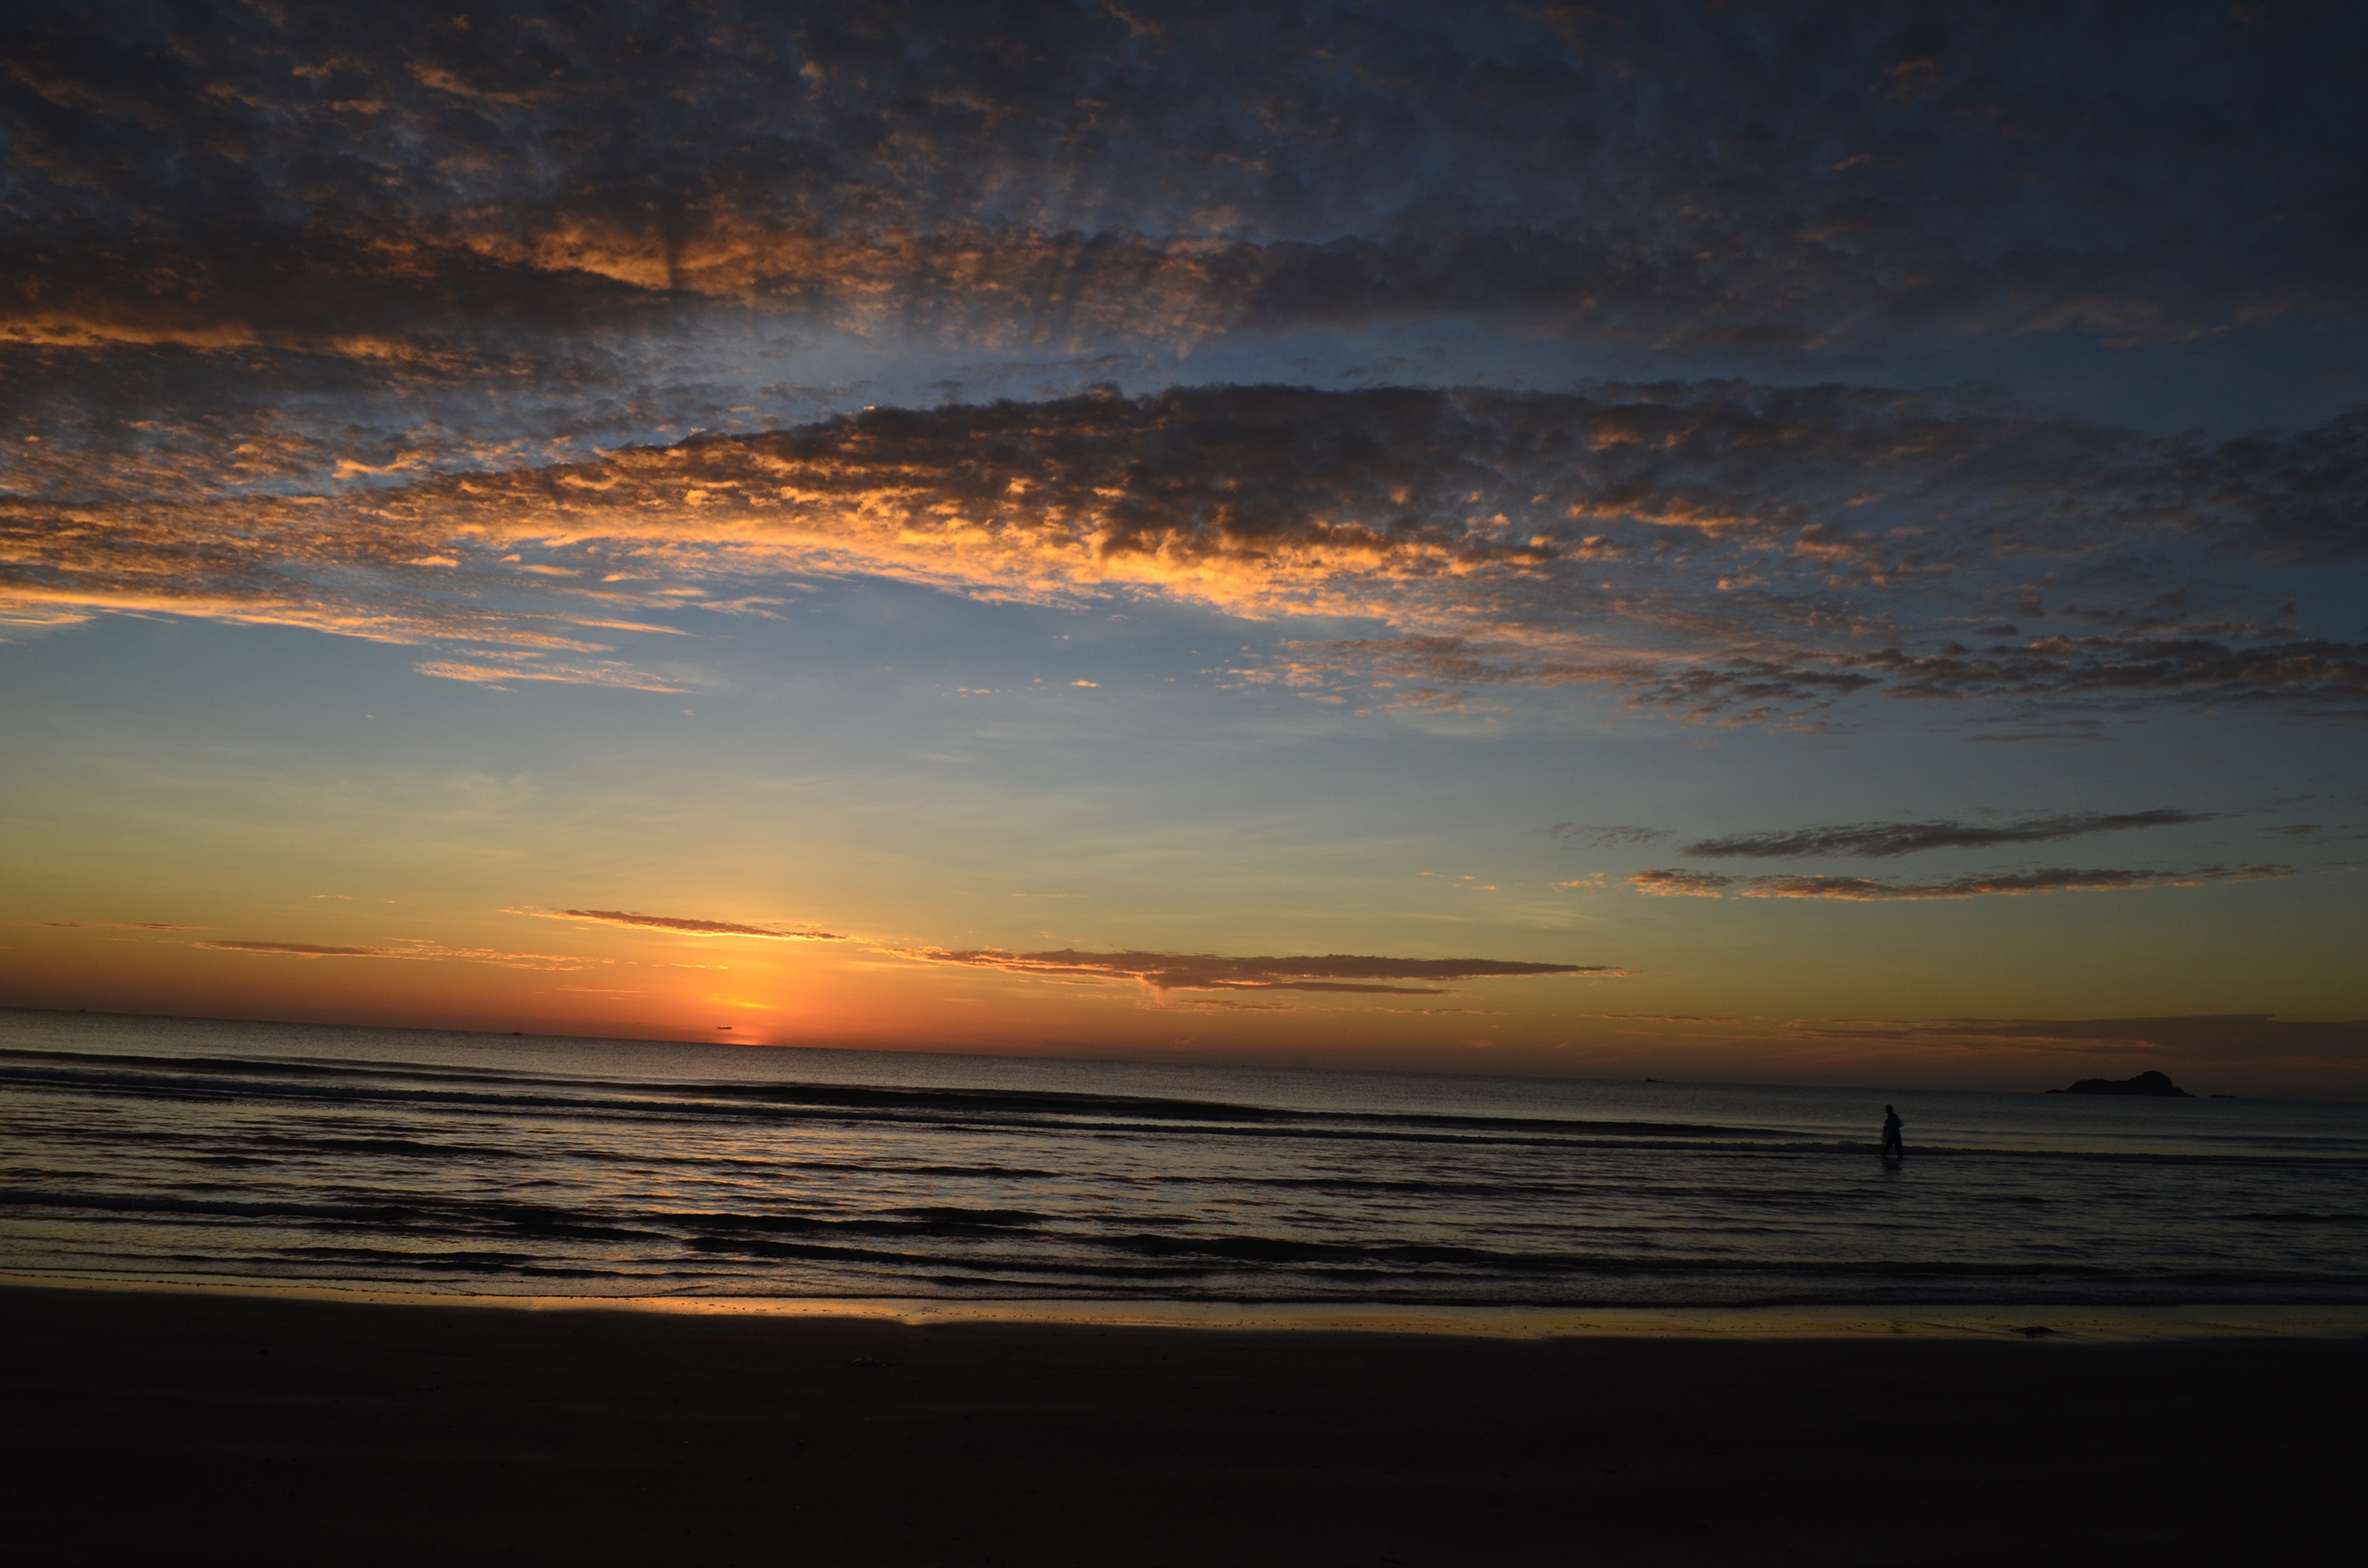
beach, landscape, sea, coast, water, nature, outdoor, sand, ocean, horizon, cloud, sky, sun, sunrise, sunset, sunlight, morning, shore, wave, dawn, atmosphere, summer, vacation, travel, dusk, evening, relax, paradise, scenic, tropical, seascape, body of water, o, afterglow, wind wave, red sky at morning